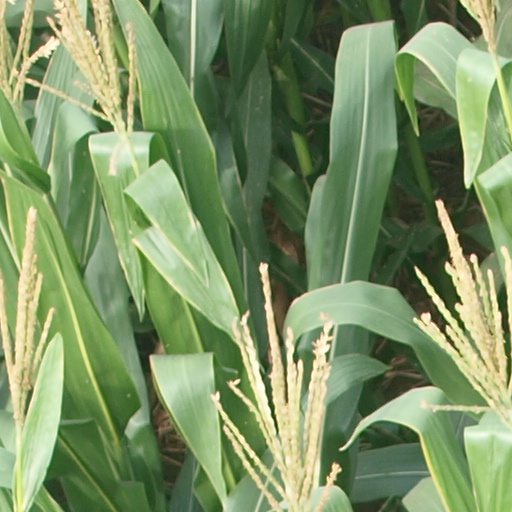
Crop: maize; corn